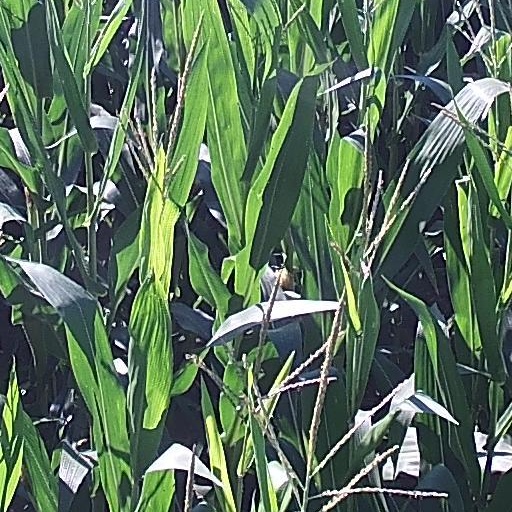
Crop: maize; corn